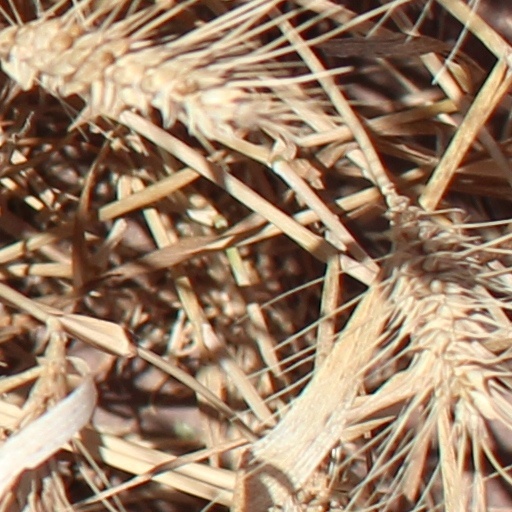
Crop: wheat